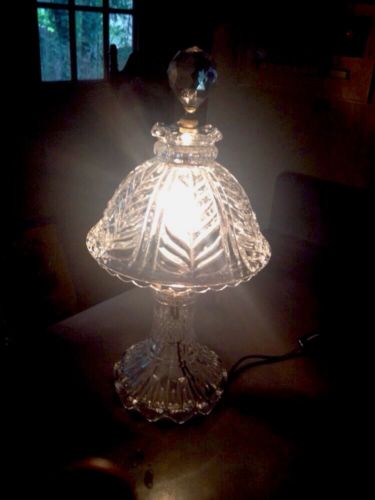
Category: lamp